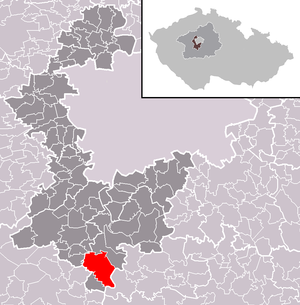
Slapy est une commune du district de Prague-Ouest, dans la région de Bohême-Centrale, en République tchèque. Sa population s'élevait à 860 habitants en 2020.